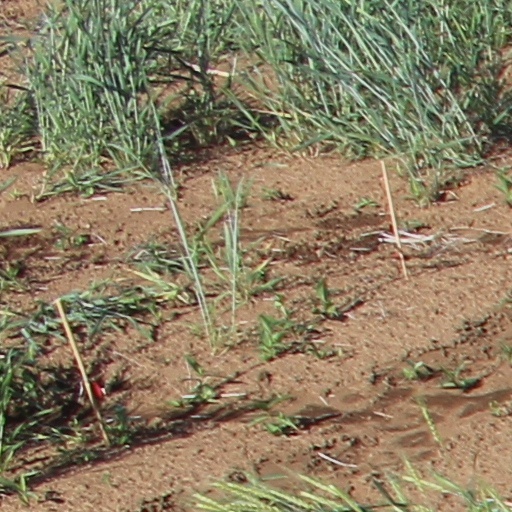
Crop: wheat